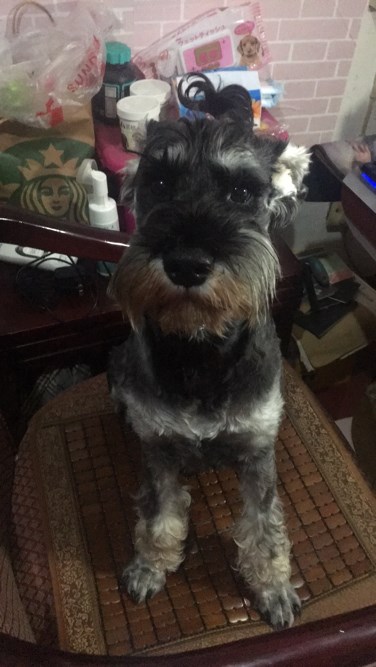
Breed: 2342-n000102-miniature_schnauzer